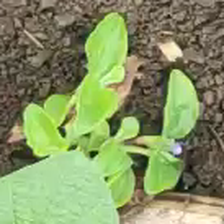
Weed species: Kena_(Commplina_benghalensio)